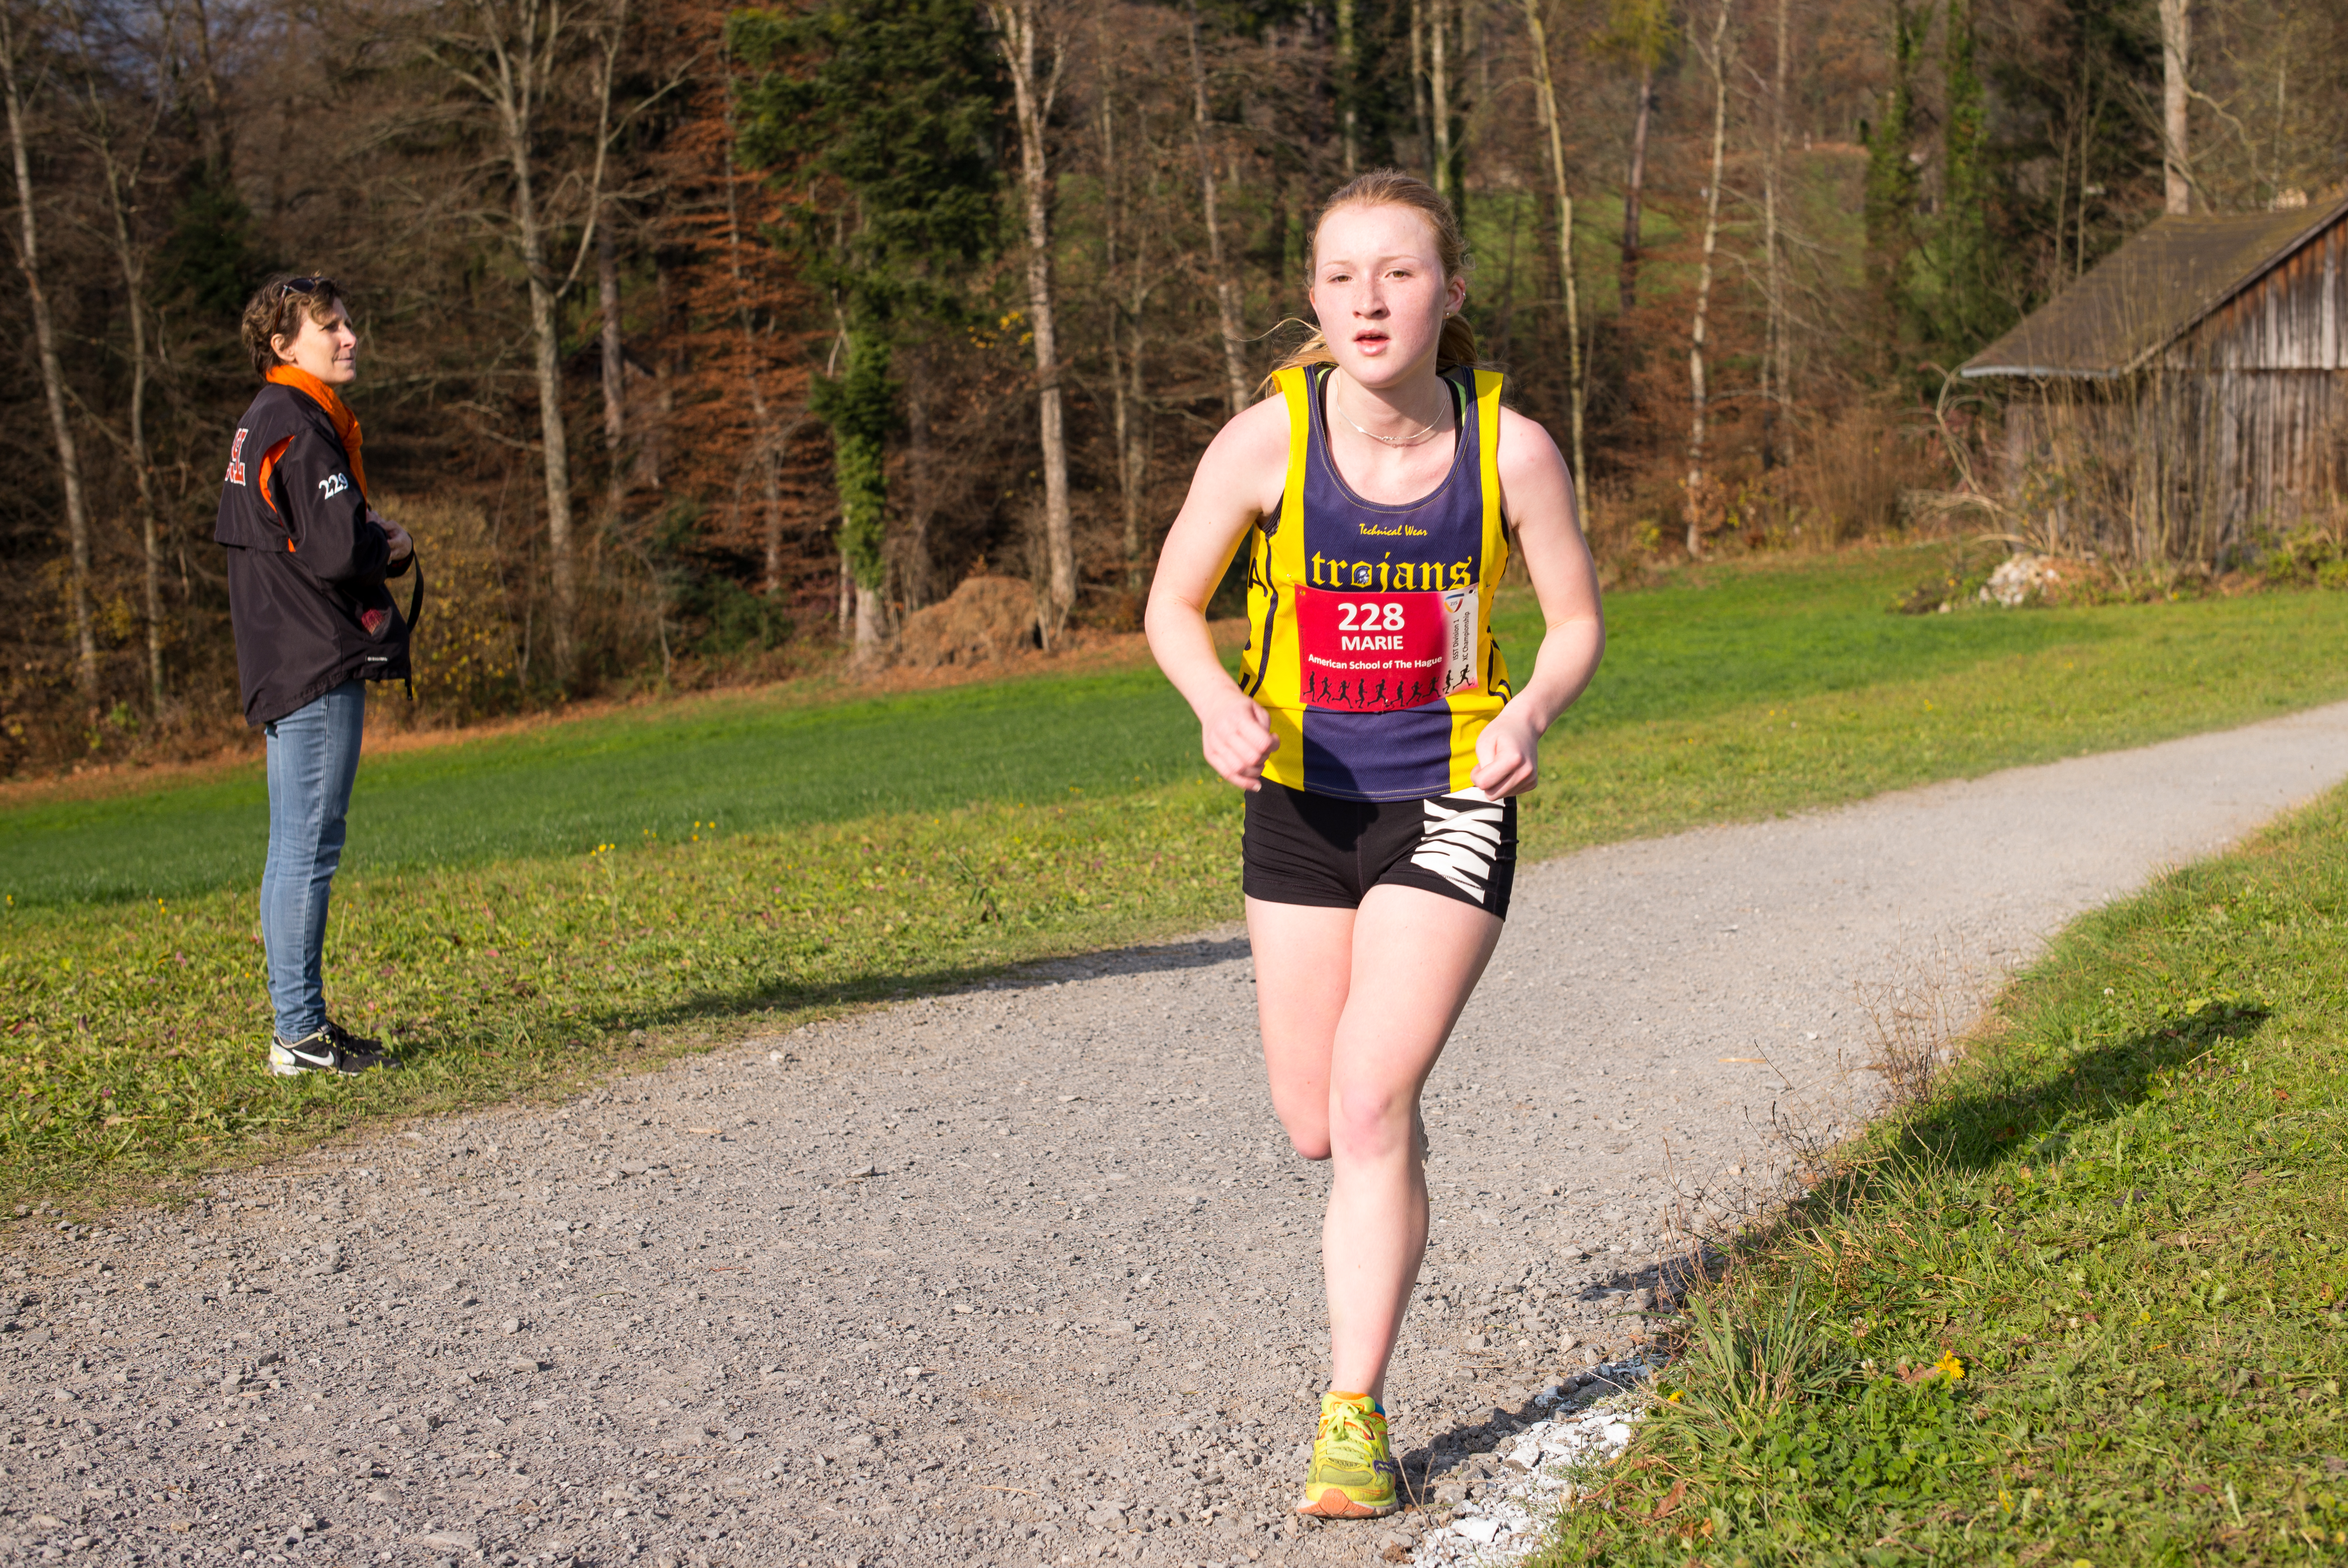
person, trail, running, run, country, recreation, europe, jogging, runner, cross, ash, 2015, race, hague, girls, m, american, team, sports, 50, switzerland, school, zurich, runners, endurance, leica, 240, summilux, varsity, athletics, meet, isst, tournament, xc, physical exercise, outdoor recreation, human action, individual sports, endurance sports, ultramarathon, duathlon, long distance running, cross country running